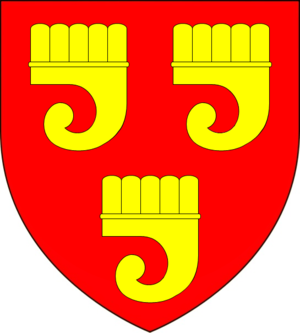
Comte de Bath est un titre de noblesse créé à cinq reprises dans les pairies d'Angleterre, puis de Grande-Bretagne et enfin du Royaume-Uni. Il est éteint depuis 1808.